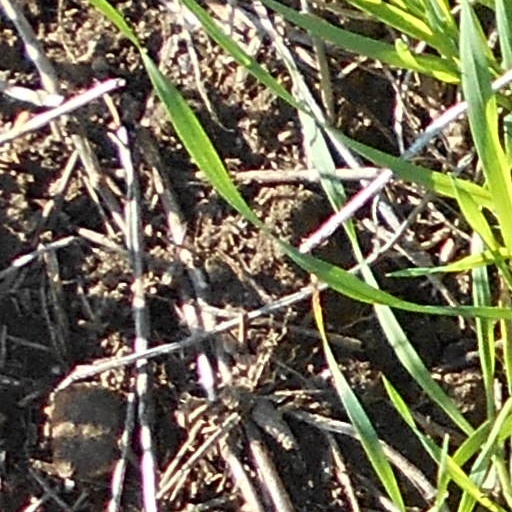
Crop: wheat